Answer in natural language. Considering the relative positions, is walnut tv stand above or below black wooden dresser? Choose between the following options: above or below
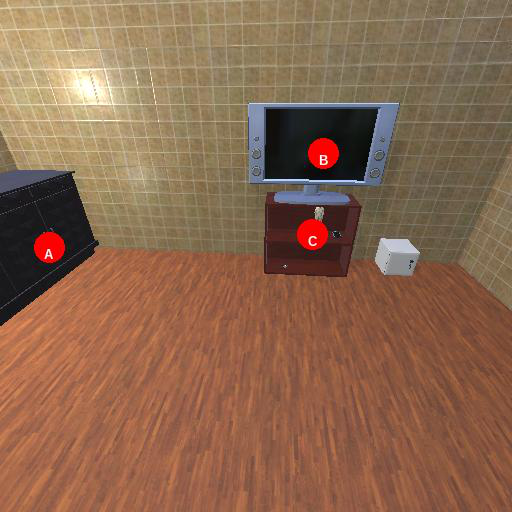
<answer>above</answer>